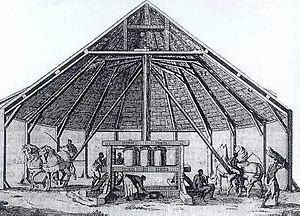
Le trapiche est un moulin traditionnel utilisé pour extraire les sucs de la canne à sucre en vue de sa distillation – parfois aussi de l'olive. Par extension le terme peut aussi désigner le lieu sur lequel se trouve l'installation, c'est-à-dire la ferme, ou par la suite l'atelier.